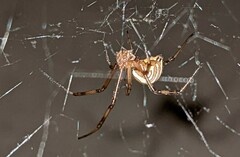
Species: Lactrodectus_hesperus